Shadow roll

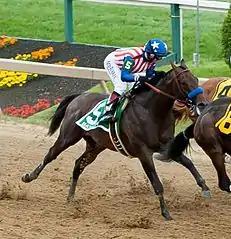
A racehorse with a shadow roll (in blue)

A shadow roll is a piece of equipment, usually made of sheepskin or a synthetic material, that is attached to the noseband of a horse's bridle. Like blinkers, it partially restricts the horse's vision, and helps them to concentrate on what is in front of them, rather than objects on the ground (such as shadows).